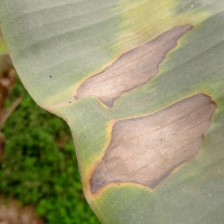
Label: cordana